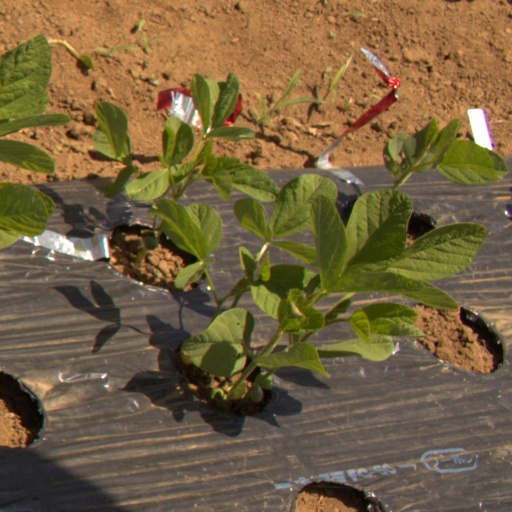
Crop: Jerusalem artichoke